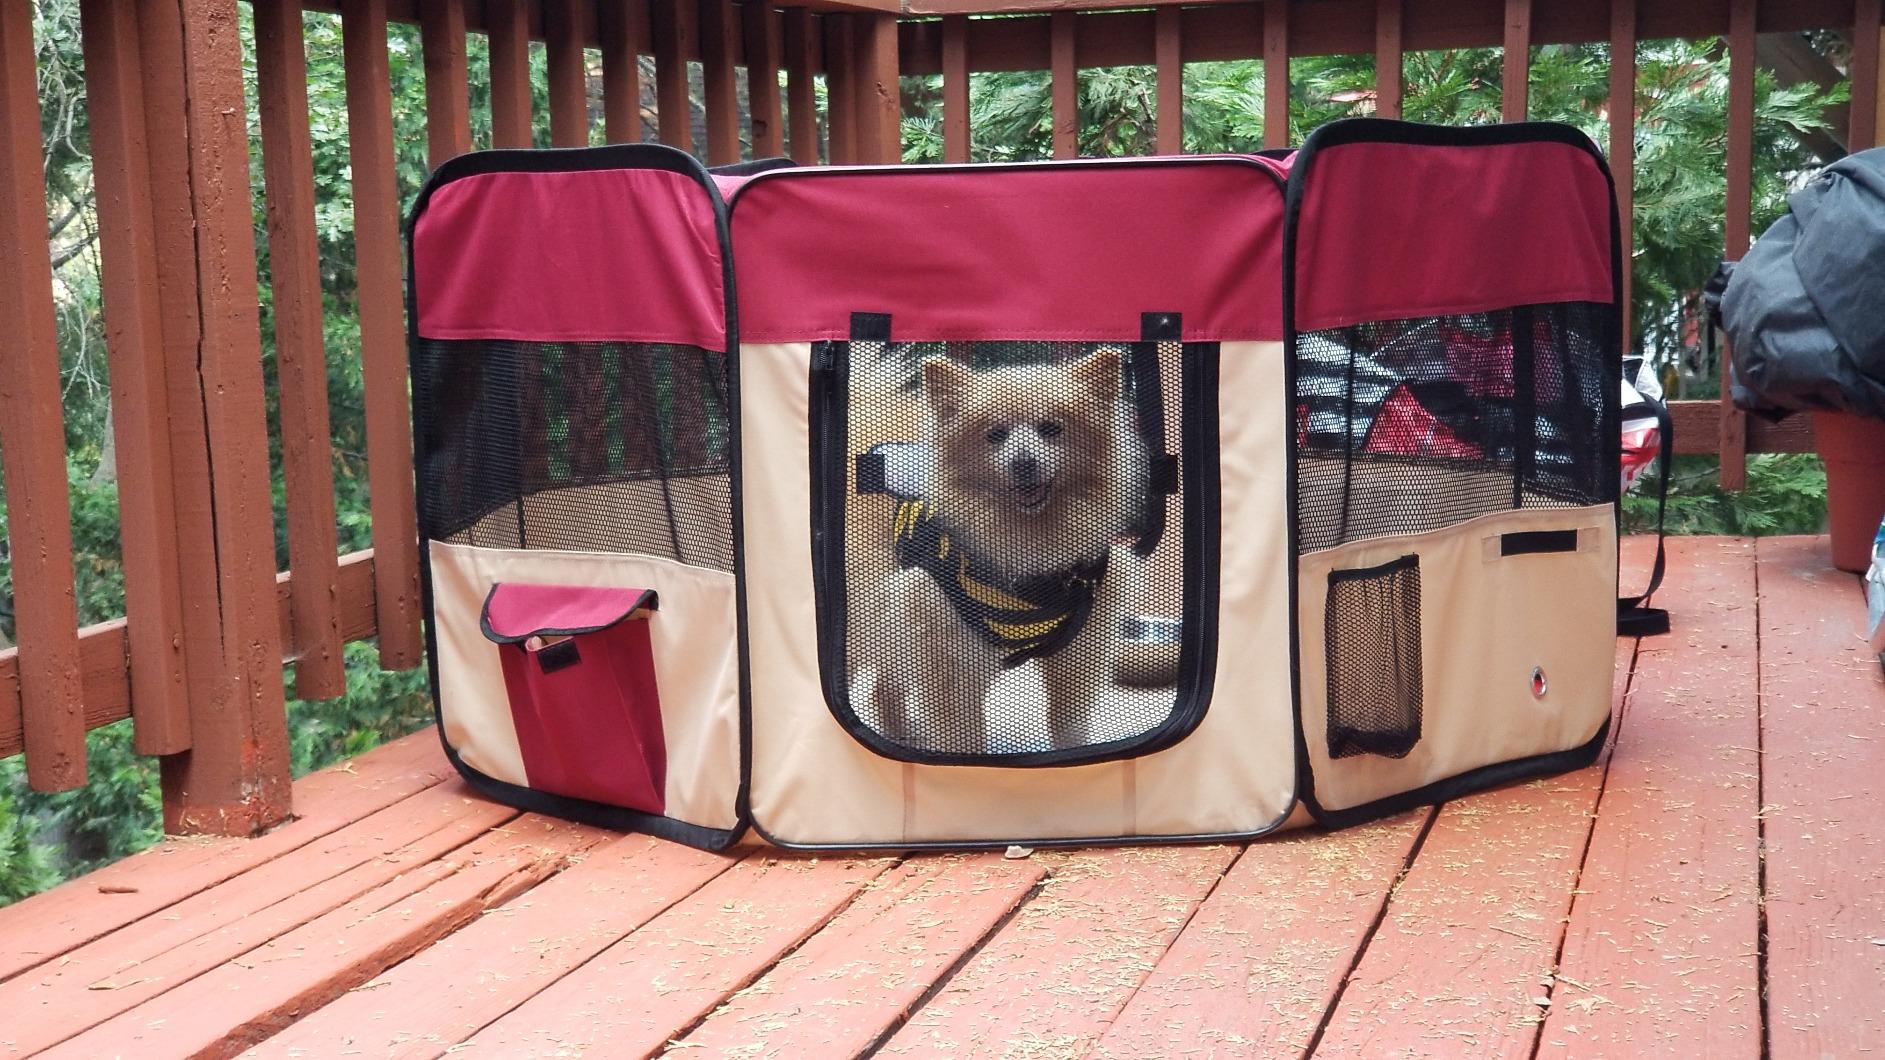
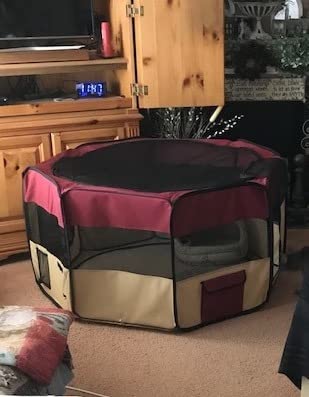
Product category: items_kennel
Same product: yes